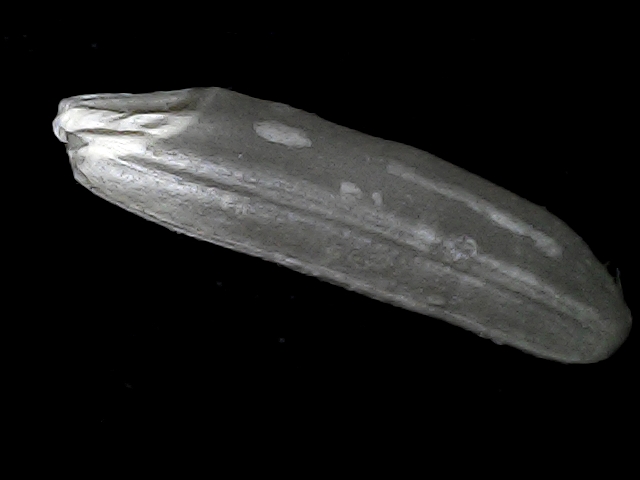
Rice variety: BD70